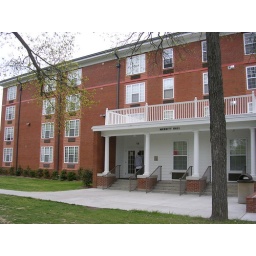
Because boys and girls can't possibly coexist in the same dorm.4.19.07